Helinä Rautavaara

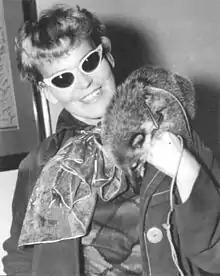

Helinä Rautavaara (24 March 1929 Helsinki, Finland - 27 February 1998 Helsinki) was a Finnish explorer, adventurer, collector and journalist. She traveled in Africa, Asia and Latin America and collected ethnographic artefacts and information about cultures. Her collection is now displayed in The Helinä Rautavaara Museum in Espoo.